EC-SLI experiment

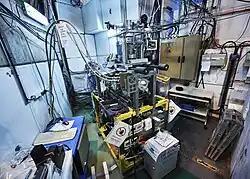
The EC-SLI experiment at ISOLDE

The Emission Channeling with Short-Lived Isotopes (EC-SLI) experiment is a permanent setup located within the ISOLDE facility and CERN. The purpose of the experiment is to study lattice locations of dopants and impurities in both single crystals and epitaxial thin films. The experiment uses short-lived isotopes from the ISOLDE on-line beamline, as well as longer-lived isotopes from three off-line beamlines.